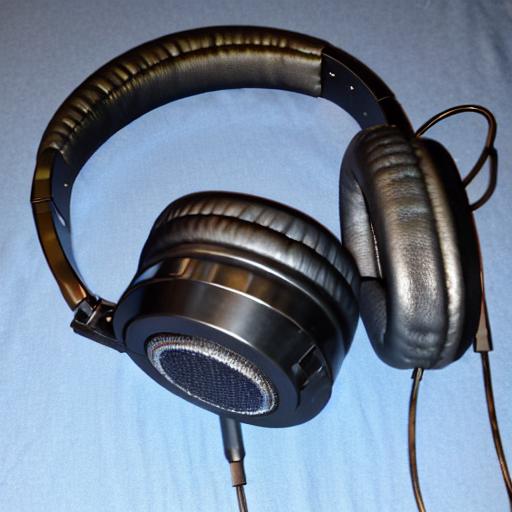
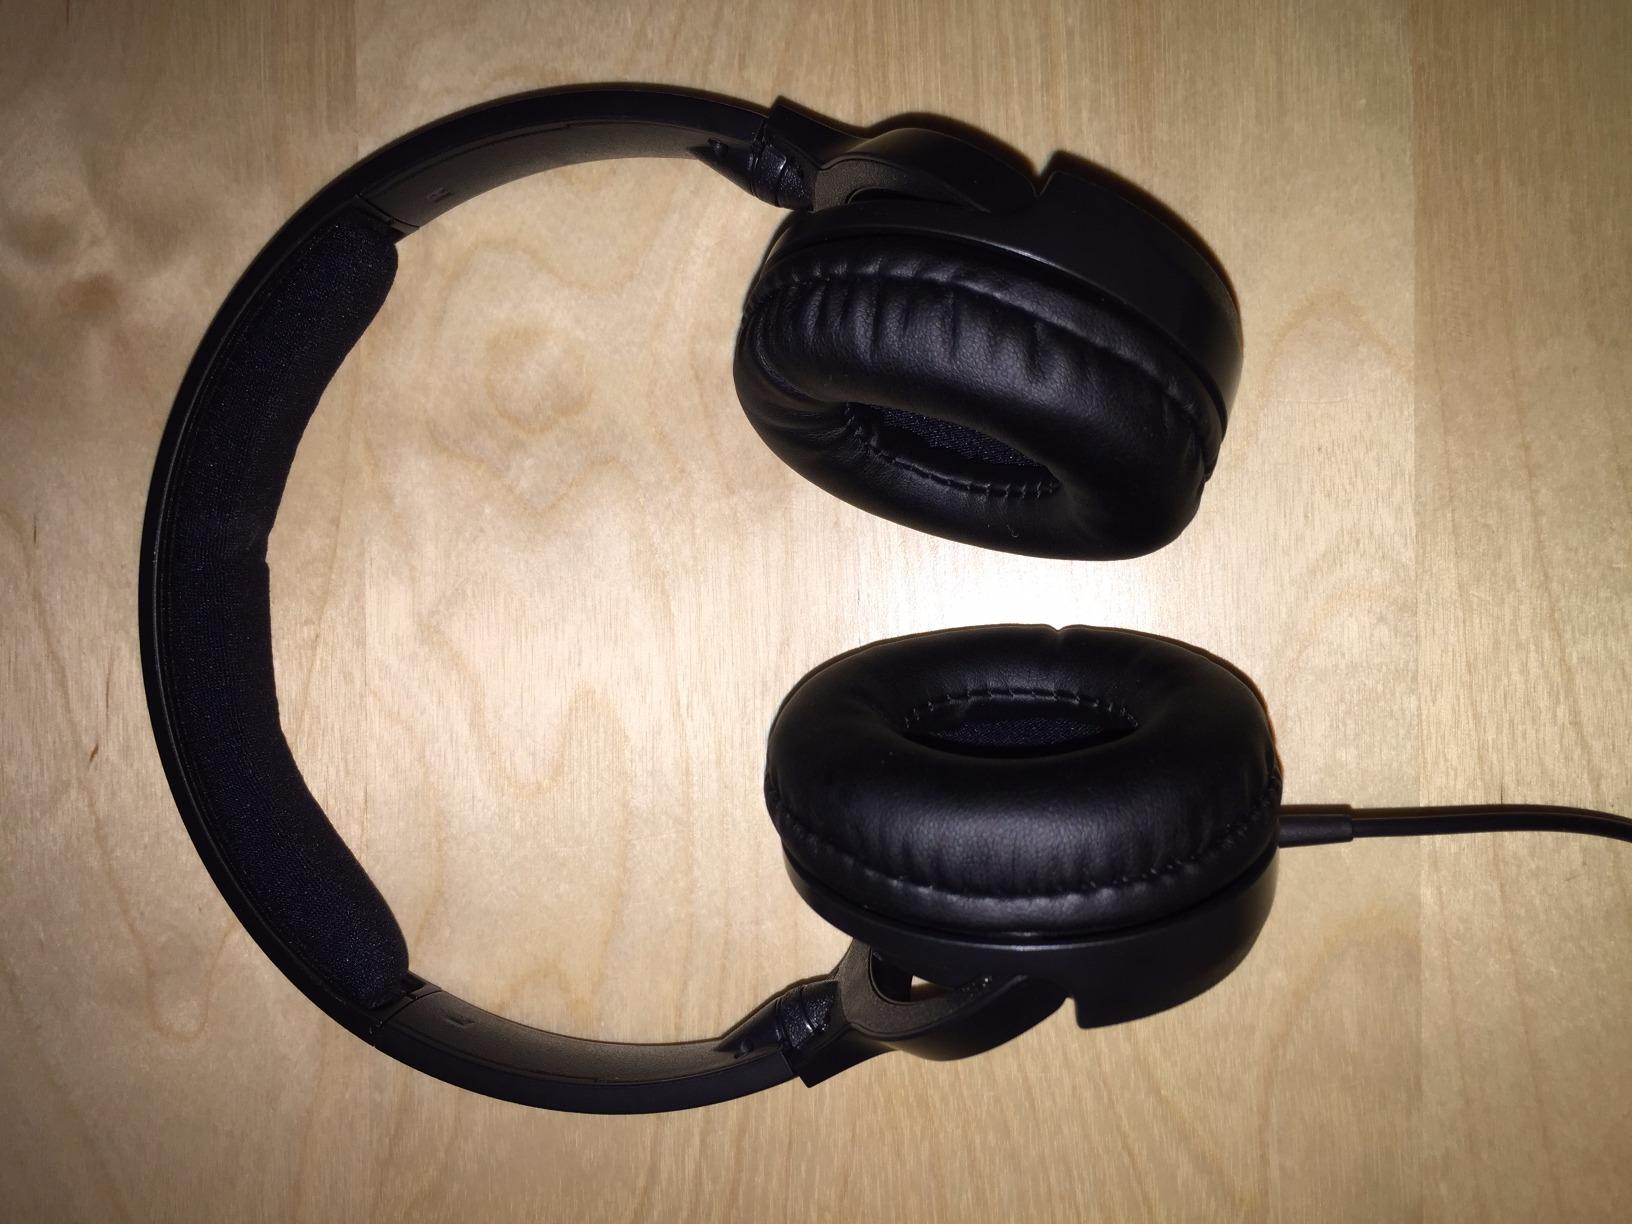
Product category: headphones
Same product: no